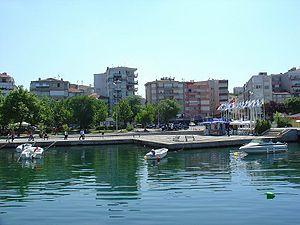
Silivri est une ville située sur la péninsule de Thrace, le long de la mer de Marmara en Turquie, à 67 kilomètres à l'ouest d'Istanbul.